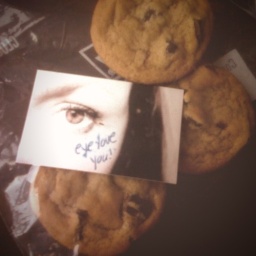
I had cookies and a cute Moo card note in my lunch bag today.